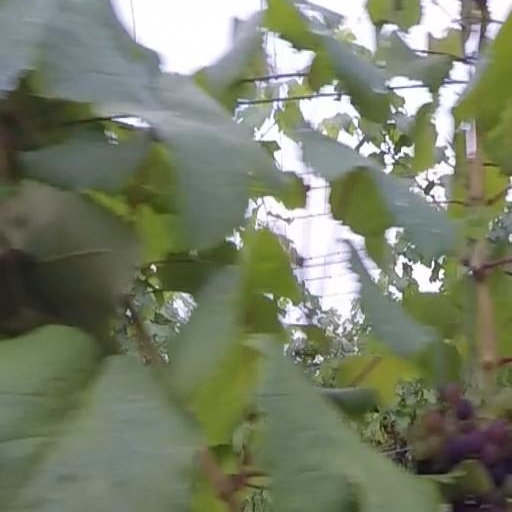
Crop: grape